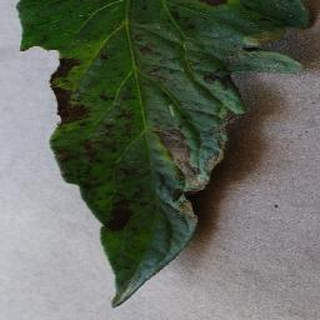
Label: tomato_early_blight